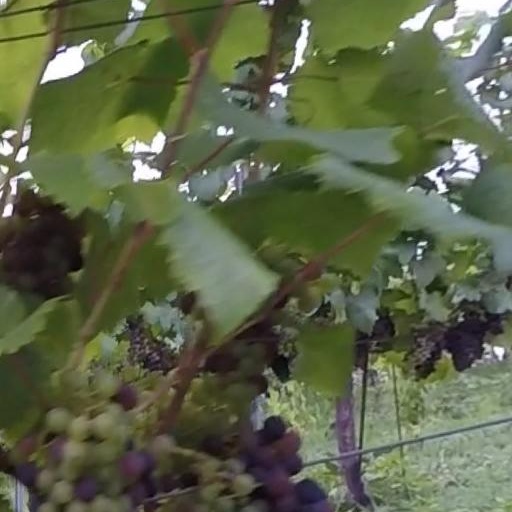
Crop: grape